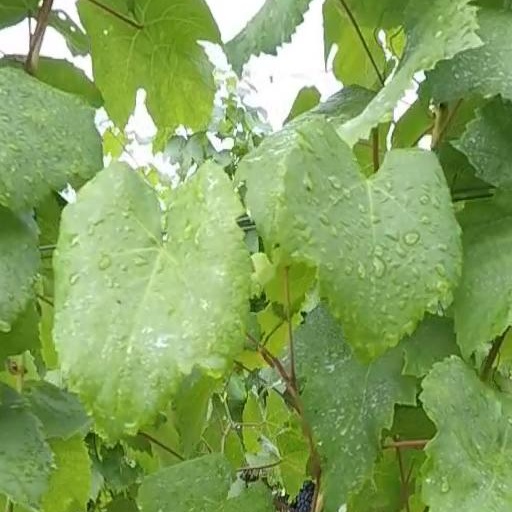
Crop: grape